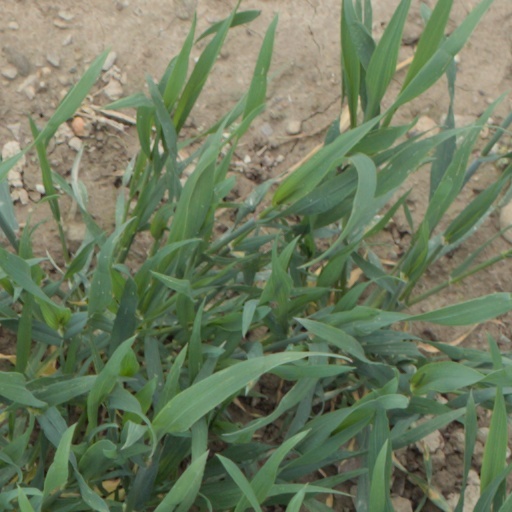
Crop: wheat